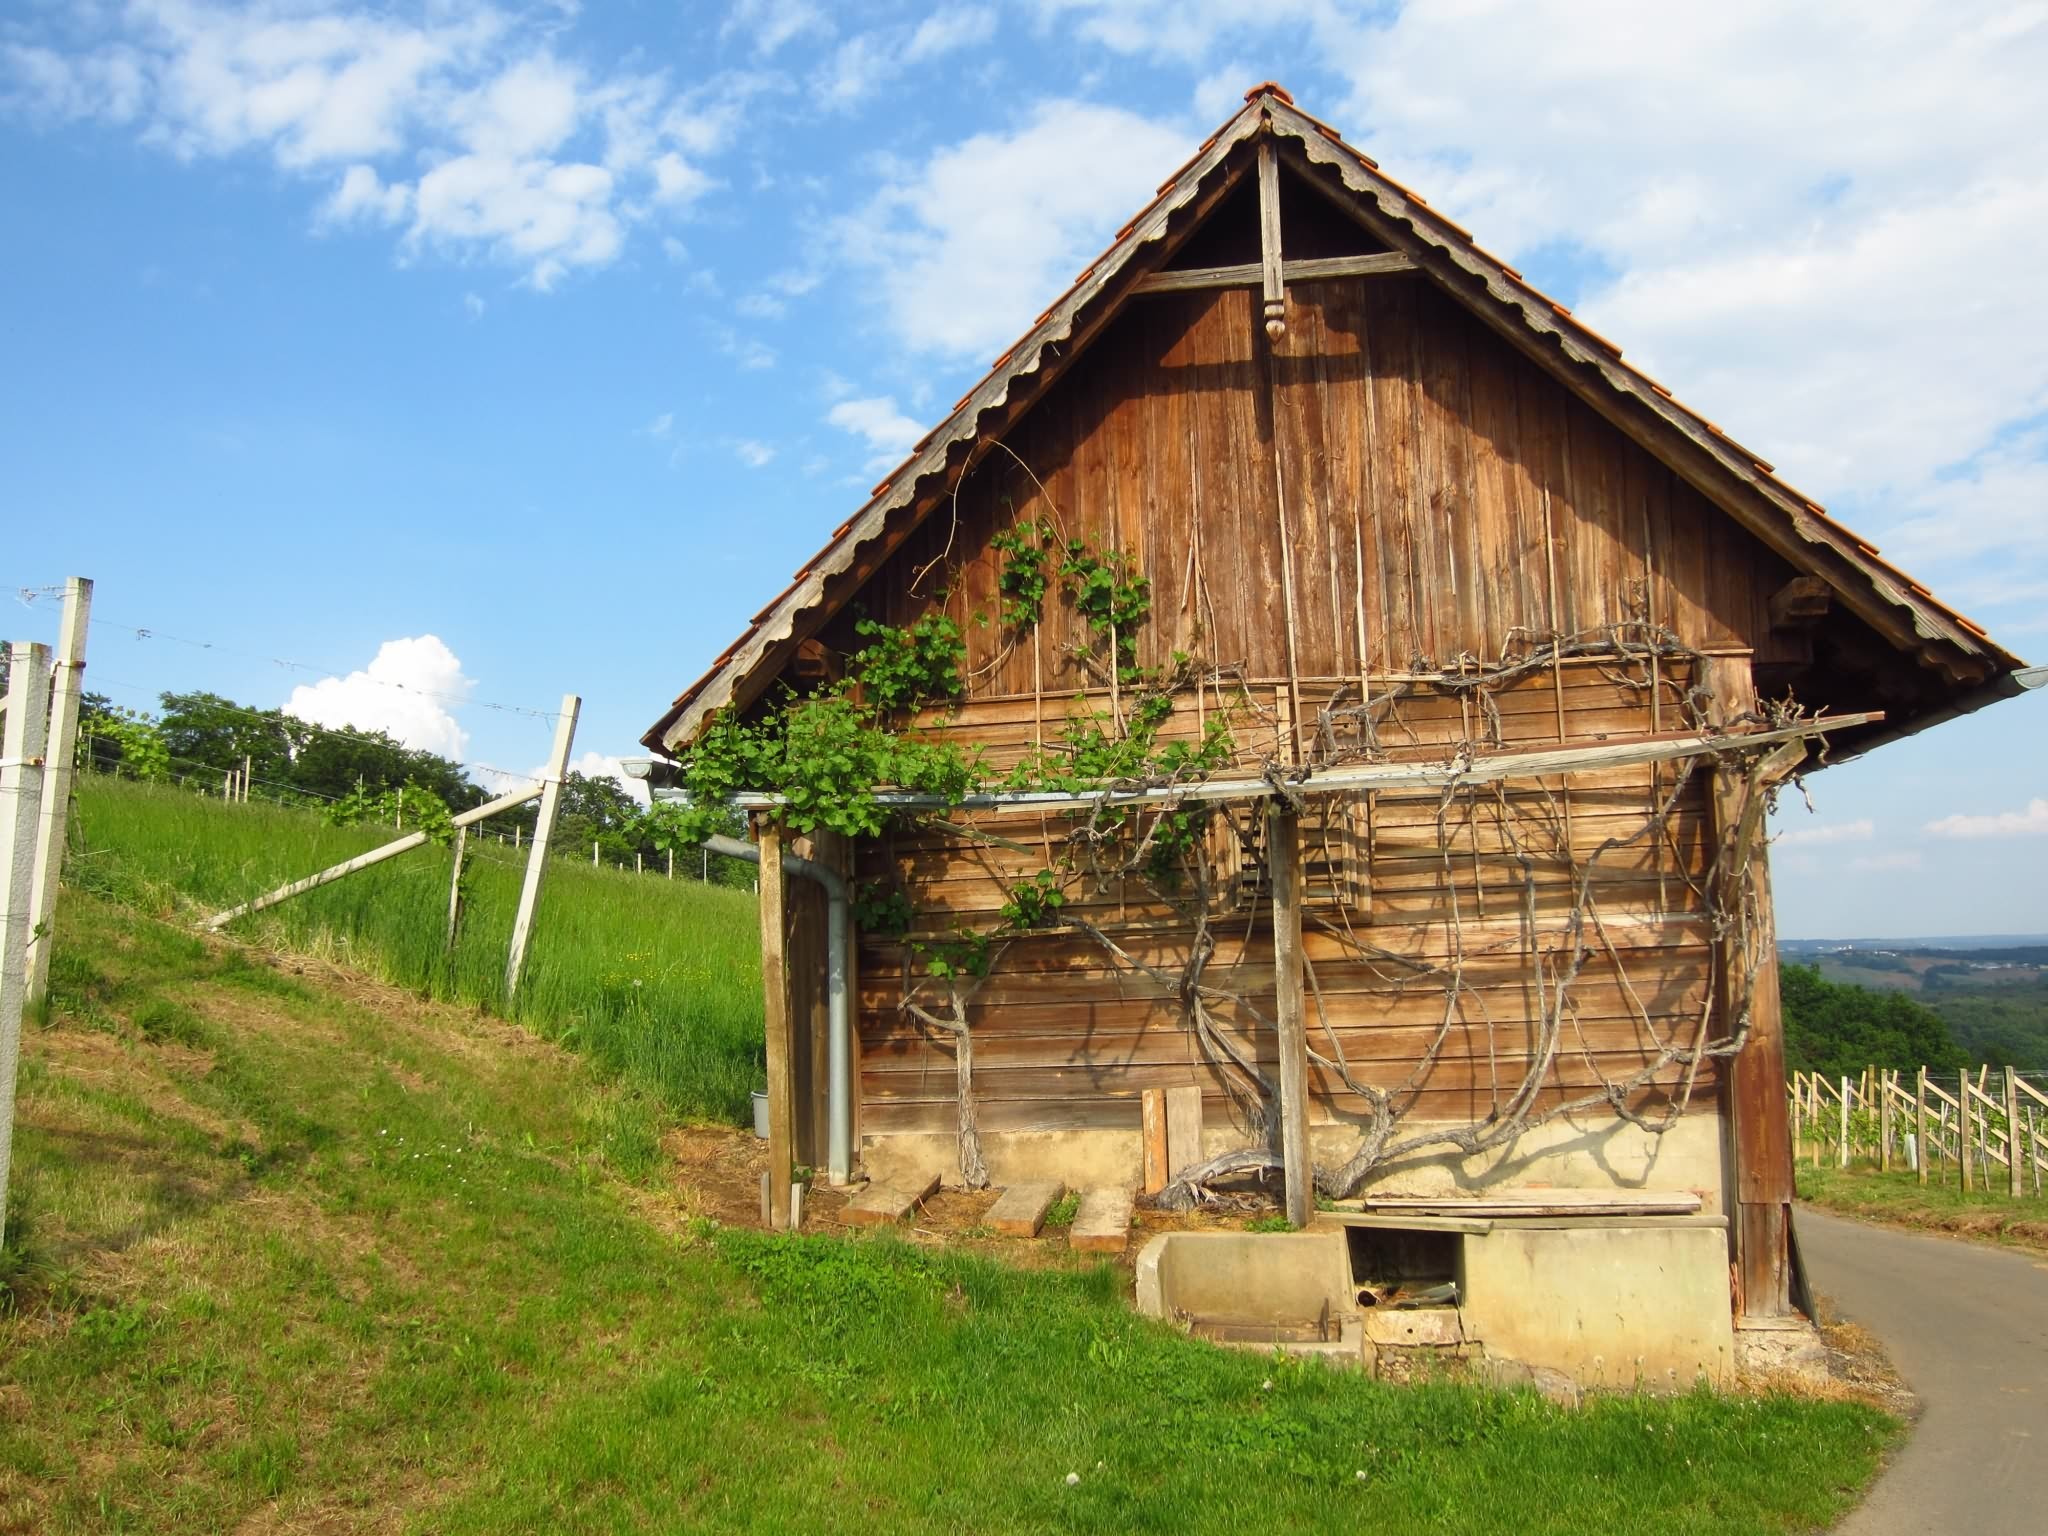
sky, building, barn, vacation, hut, village, shack, cottage, property, blue, rural area, garden house, outdoor structure